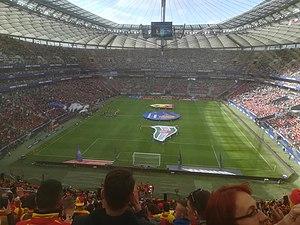
La Coupe de Pologne de football 2018-2019 est la 65ᵉ édition de la Coupe de Pologne, qui oppose chaque année les clubs des trois premières divisions de Pologne ainsi que les seize vainqueurs des coupes régionales. La compétition commence le 7 août 2018 et se termine le 2 mai 2019.